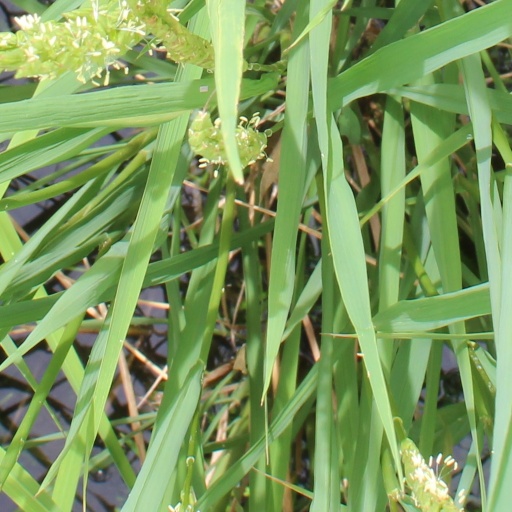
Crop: rice